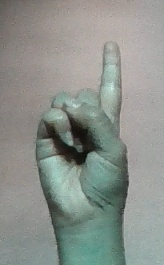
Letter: bb